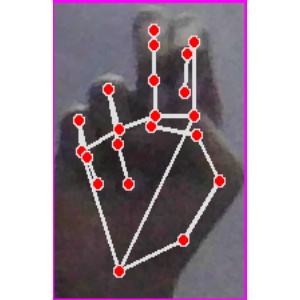
अक्षर: ह